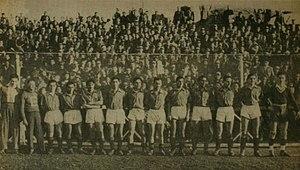
Francisco Urroz est un footballeur international chilien, né le 14 décembre 1920 et mort le 22 janvier 1992 à Concón. Il évolue au poste de défenseur du début des années 1940 au début des années 1950.